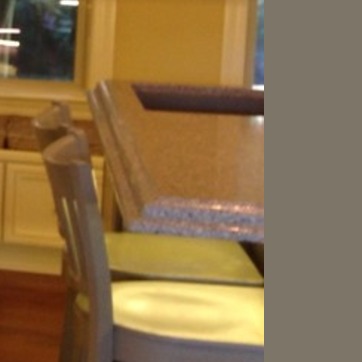
Material: polishedstone